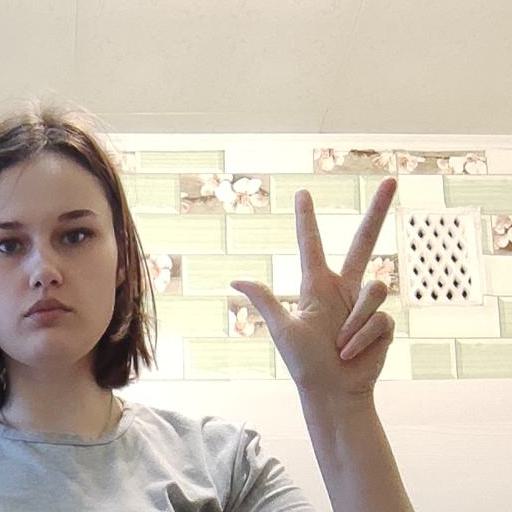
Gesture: three2